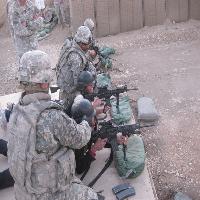
Weather: cloudy or overcast